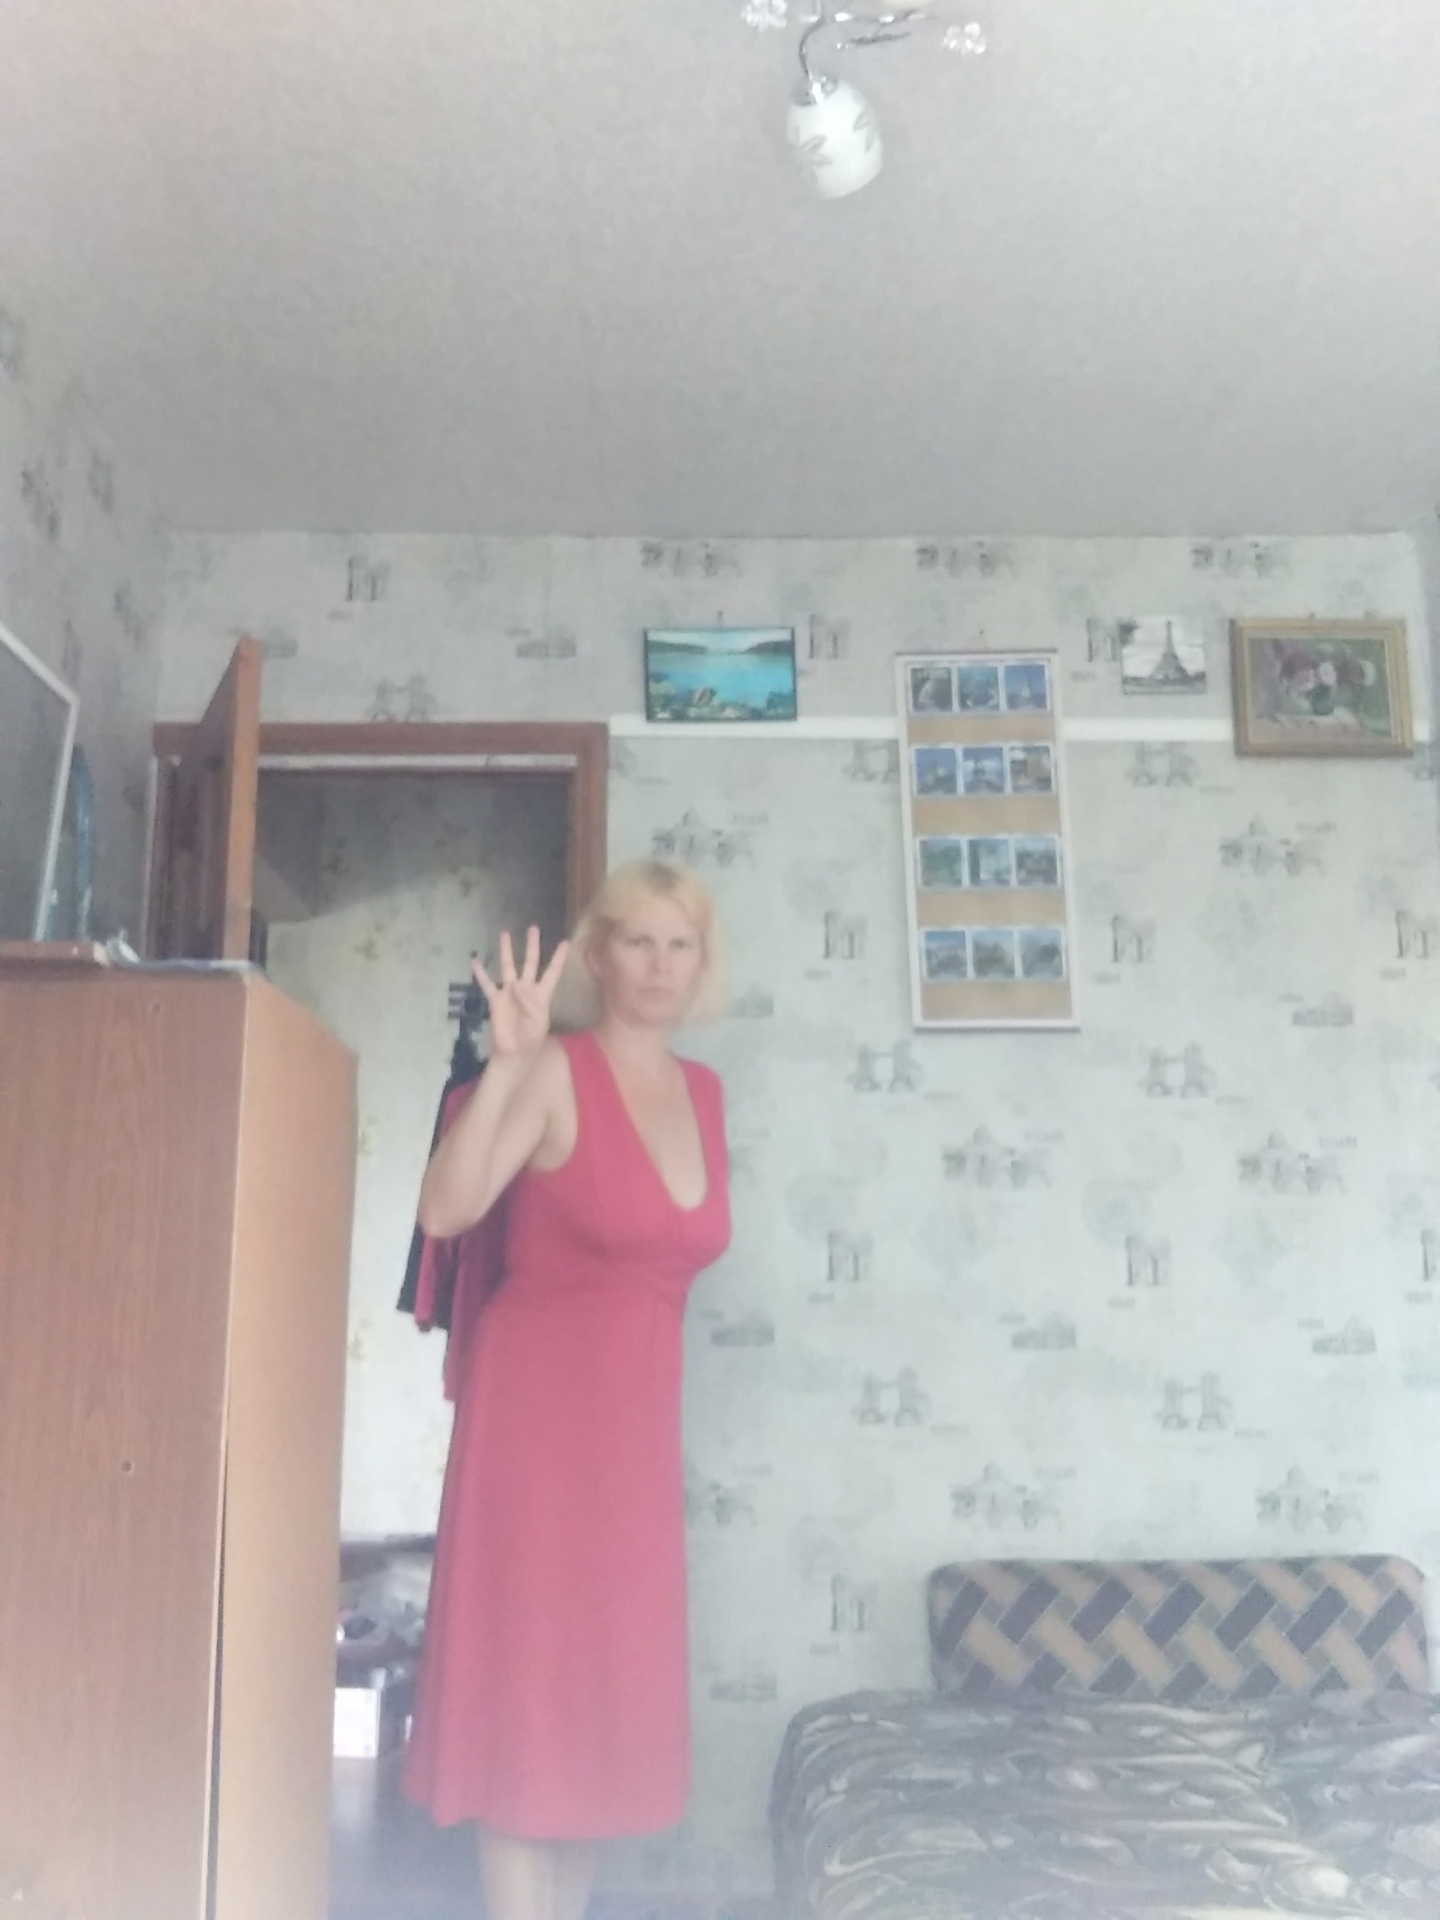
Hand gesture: four